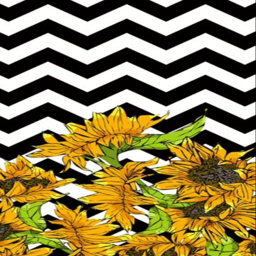
a sunflower is a representation of me .